Charles Trelawny

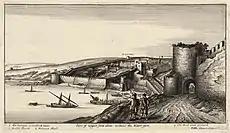
Tangier circa 1670; Trelawney served in the garrison from 1680 to 1684

When the Franco-Dutch War began in 1672, Trelawny joined the Royal English Regiment, recruited as part of the brigade. The alliance with Catholic France was deeply unpopular; many doubted its reliability against the Protestant Dutch and so it served mainly in the Rhineland. However, some officers took part in the 1673 siege of Maastricht as volunteers, including Trelawny and John Churchill, later Duke of Marlborough.